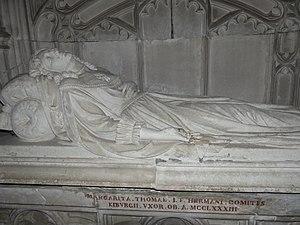
Cénotaphe de Marguerite de Kybourg à l'abbaye d'Hautecombe
Marguerite de Savoie, née en 1212 et décédée en 1273, est une noble de la maison de Savoie qui par mariage devient comtesse de Kybourg.